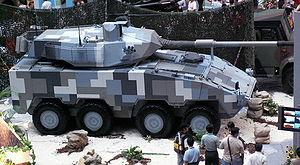
L'Armée de la république de Chine assure la défense de la république de Chine. Le pays entretient d’importantes forces militaires auxquelles il consacre près de 16,80 % du budget de l’État.